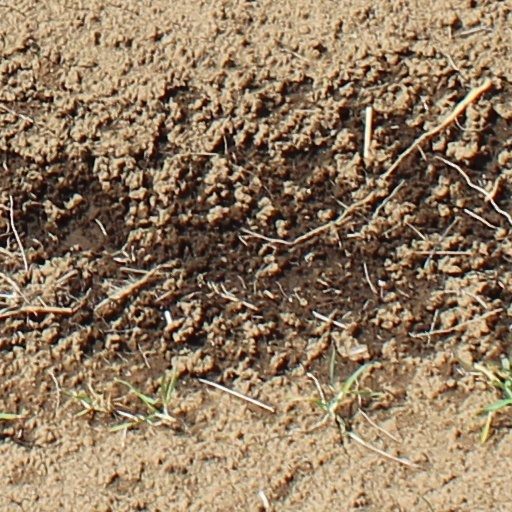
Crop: wheat